Ján Vályi

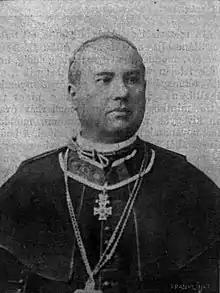
Bishop Ján Vályi; photograph by Ferenc Veress

Ján Vályi or János Vályi (22 September 1837 – 19 November 1911) was a Slovak Greek Catholic hierarch. He was the bishop of Slovak Catholic Eparchy of Prešov from 1883 to 1911.